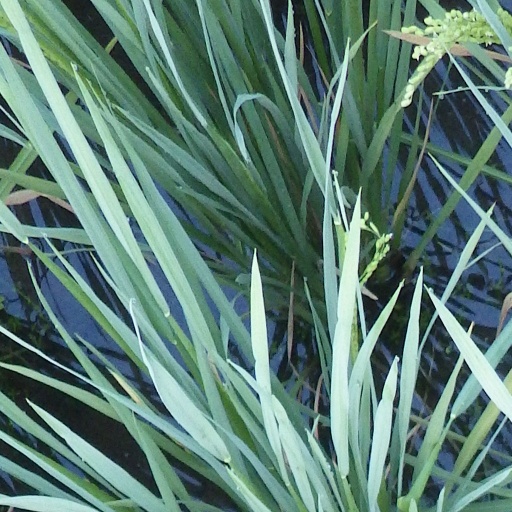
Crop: rice